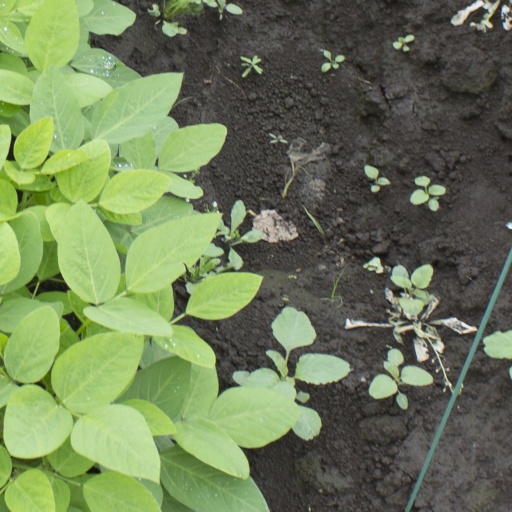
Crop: soybean